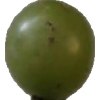
Label: grape